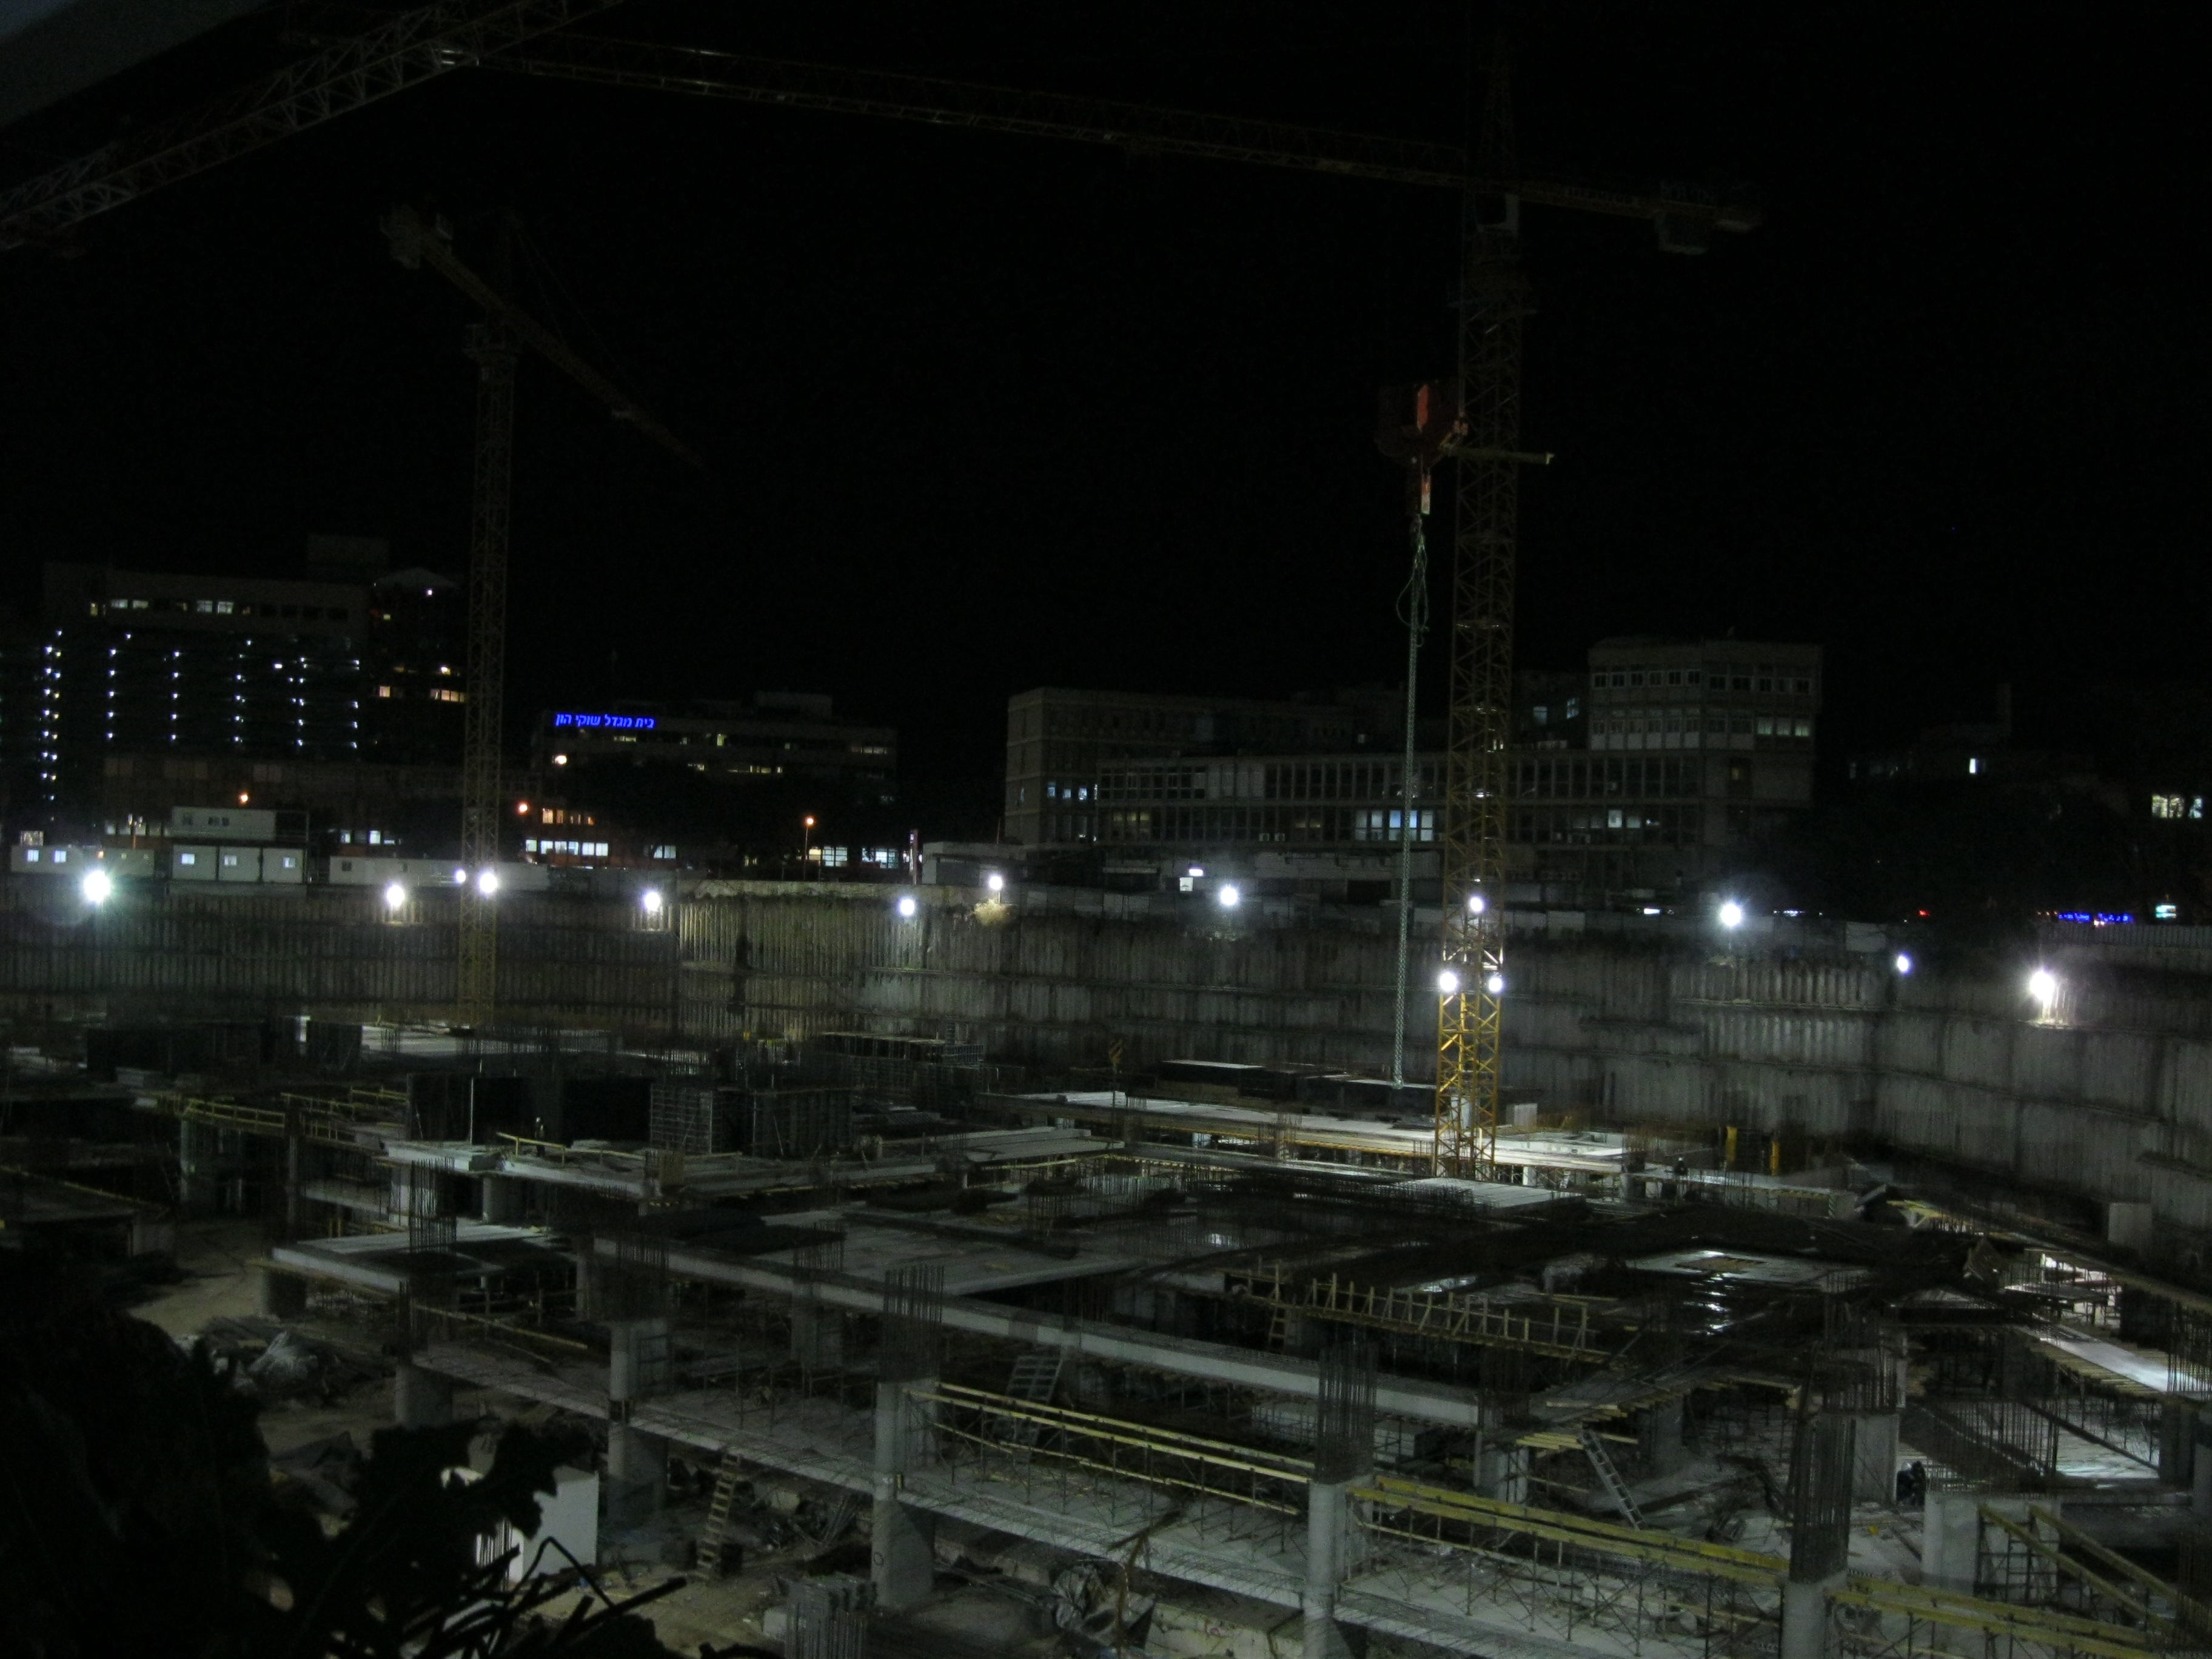
industrial, construction, night, city, lights, dark, concrete, building, large structure, development, architecture, evolution, high angle, view, crane, machine, metropolitan area, metropolis, urban area, darkness, human settlement, lighting, midnight, cityscape, electricity